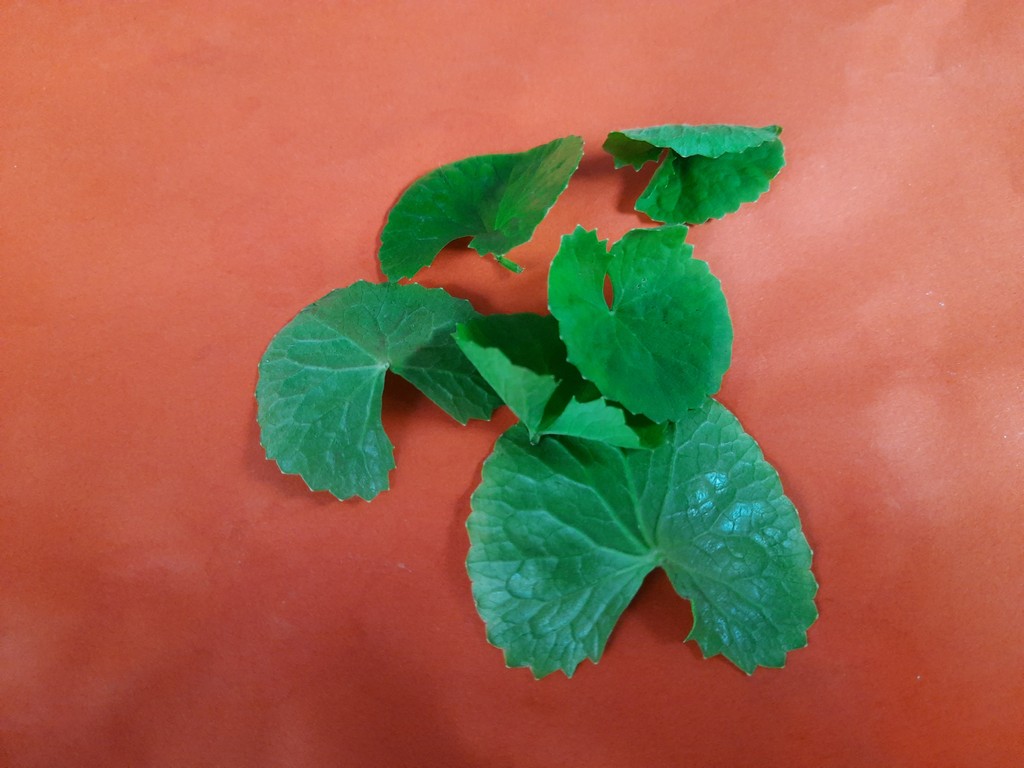
Label: Healthy